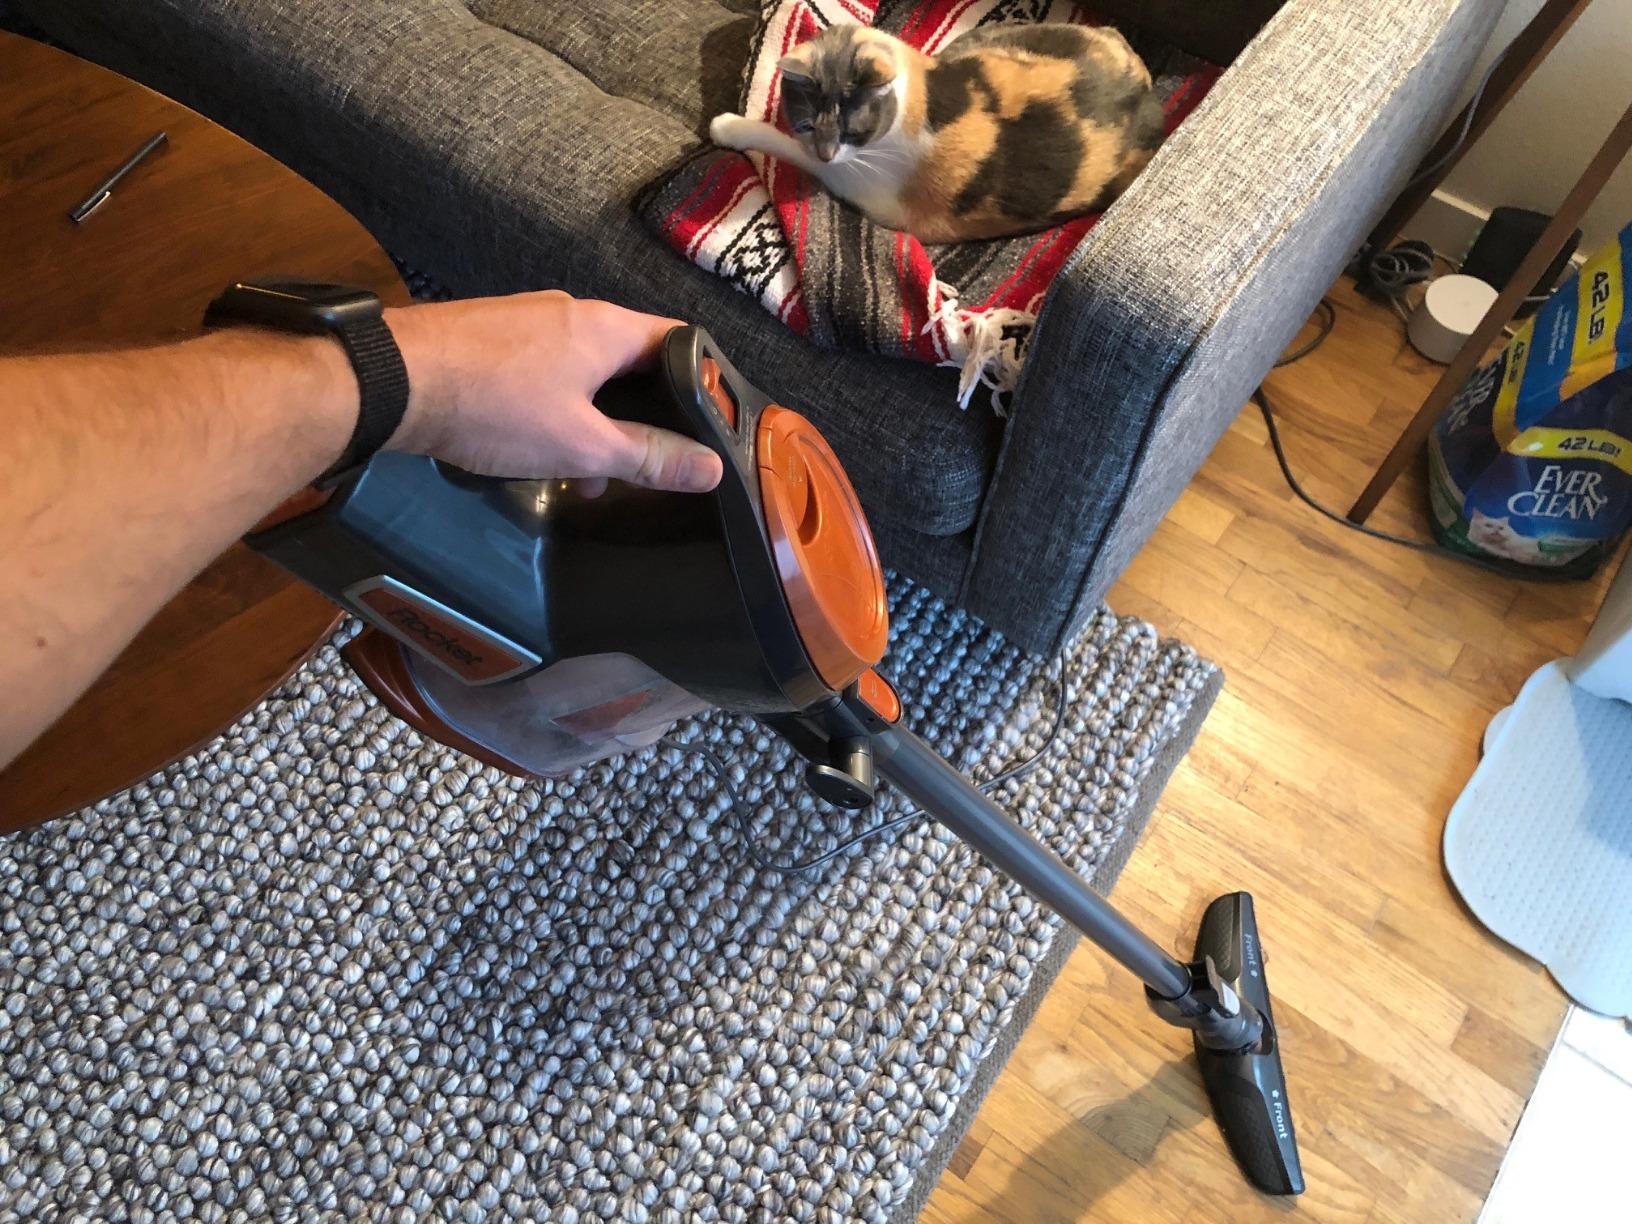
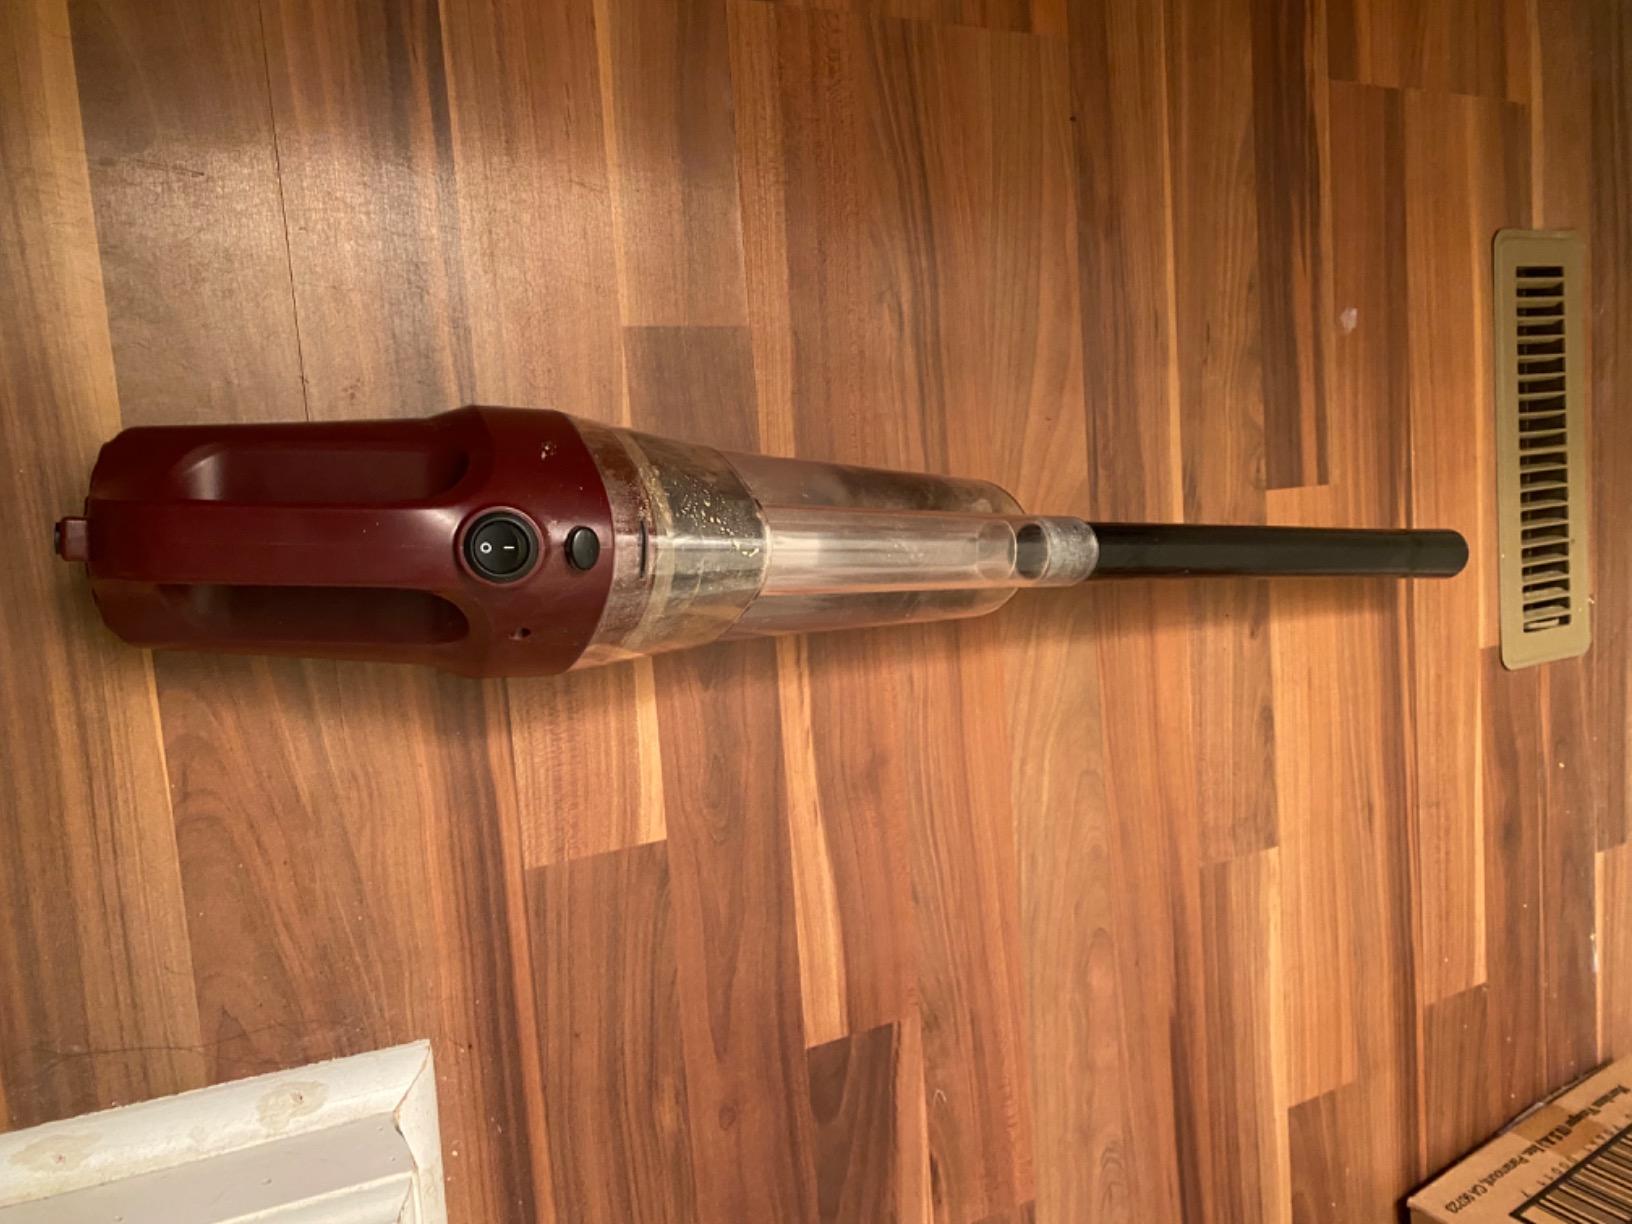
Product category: items_vacuum
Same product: no